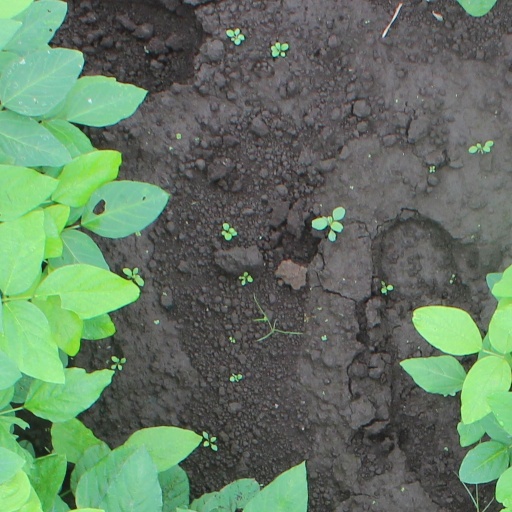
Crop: soybean